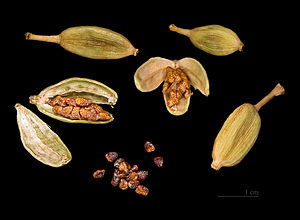
Kardemomme
Elettaria cardamomum
Kardemomme er en flerårig urt i ingefær-familien. Med kardemomme menes som regel grøn kardemomme, som er et kraftfuldt aromatisk krydderi, der botanisk hører hjemme i plantefamilien Zingiberaceae. Planten, der er en staude, kan blive fra to til fire meter høj. Bladene er placeret i to rækker, bliver 40-60 cm lange og har spidse ender. Blomsterne er hvide til svagt lilla og sidder i løse 30-60 cm lange klaser. Frugten er en tresidet 1-2 cm lang gulgrøn frøkapsel, mens selve frøene er sorte.